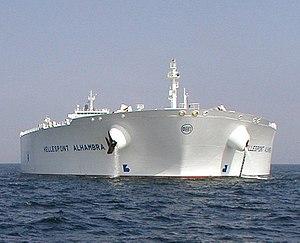
La construction navale est le processus par lequel un bateau ou un navire est fabriqué et assemblé. On parle aussi de construction maritime ou de construction nautique.
Le Hellespont Fairfax est le plus grand pétrolier à double coque au monde. Il a été construit au chantier Daewoo en Corée du Sud en 2002, navigue sous pavillon grec et est immatriculé aux îles Marshall.